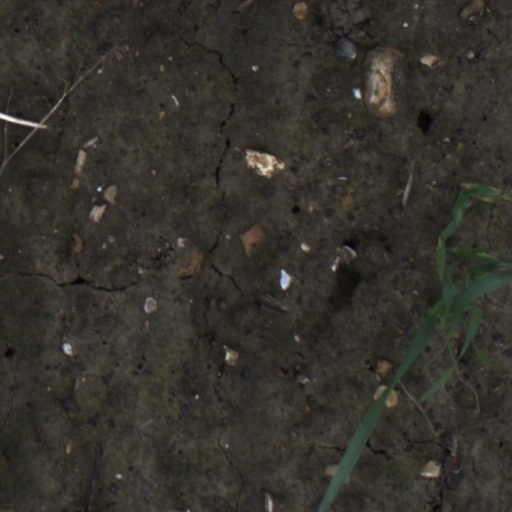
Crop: wheat